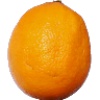
Label: Lemon Meyer 1